Jimi Hendrix

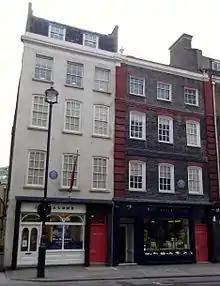

By May 1966, Hendrix was struggling to earn a living wage playing the R&B circuit, so he briefly rejoined Curtis Knight and the Squires for an engagement at one of New York City's most popular nightspots, the Cheetah Club. During a performance, Linda Keith, the girlfriend of Rolling Stones guitarist Keith Richards, noticed Hendrix and was "mesmerised" by his playing. She invited him to join her for a drink, and the two became friends.